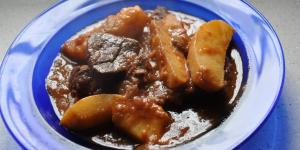
cordero con membrillos